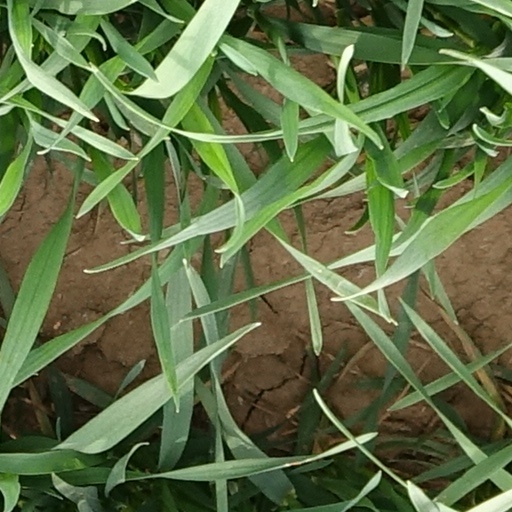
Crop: wheat